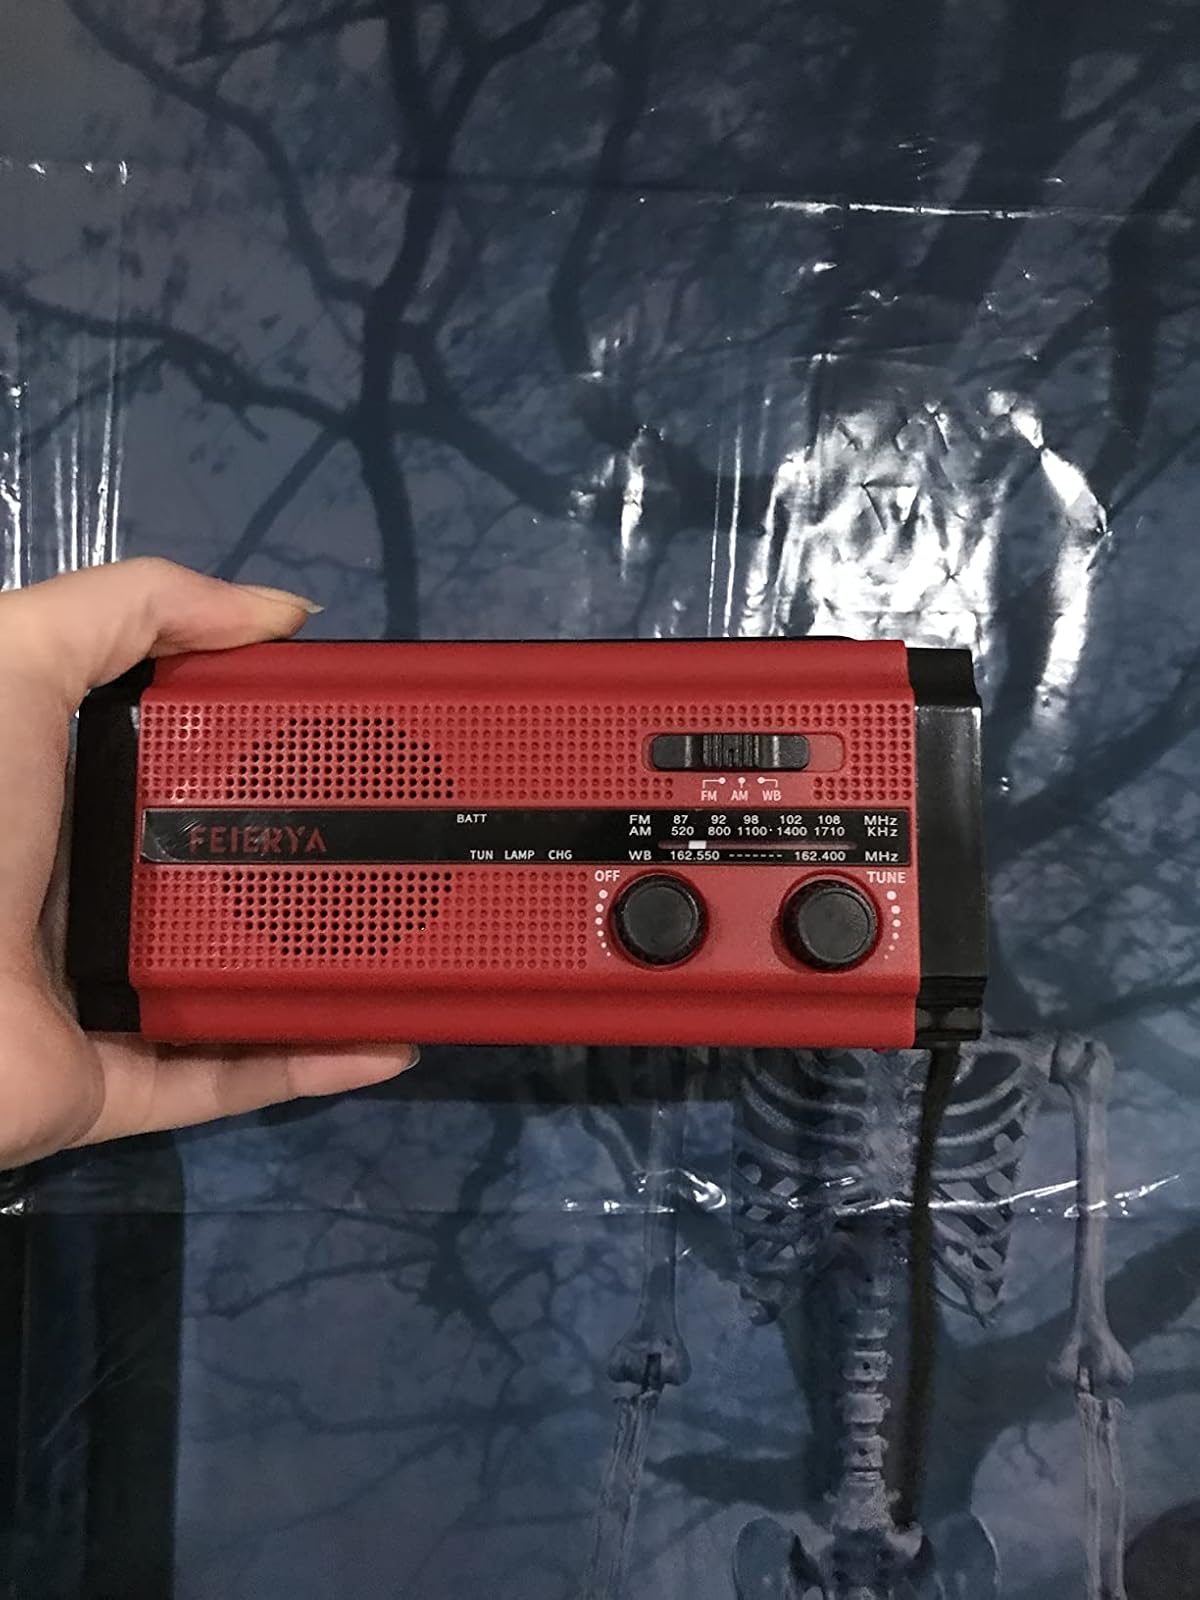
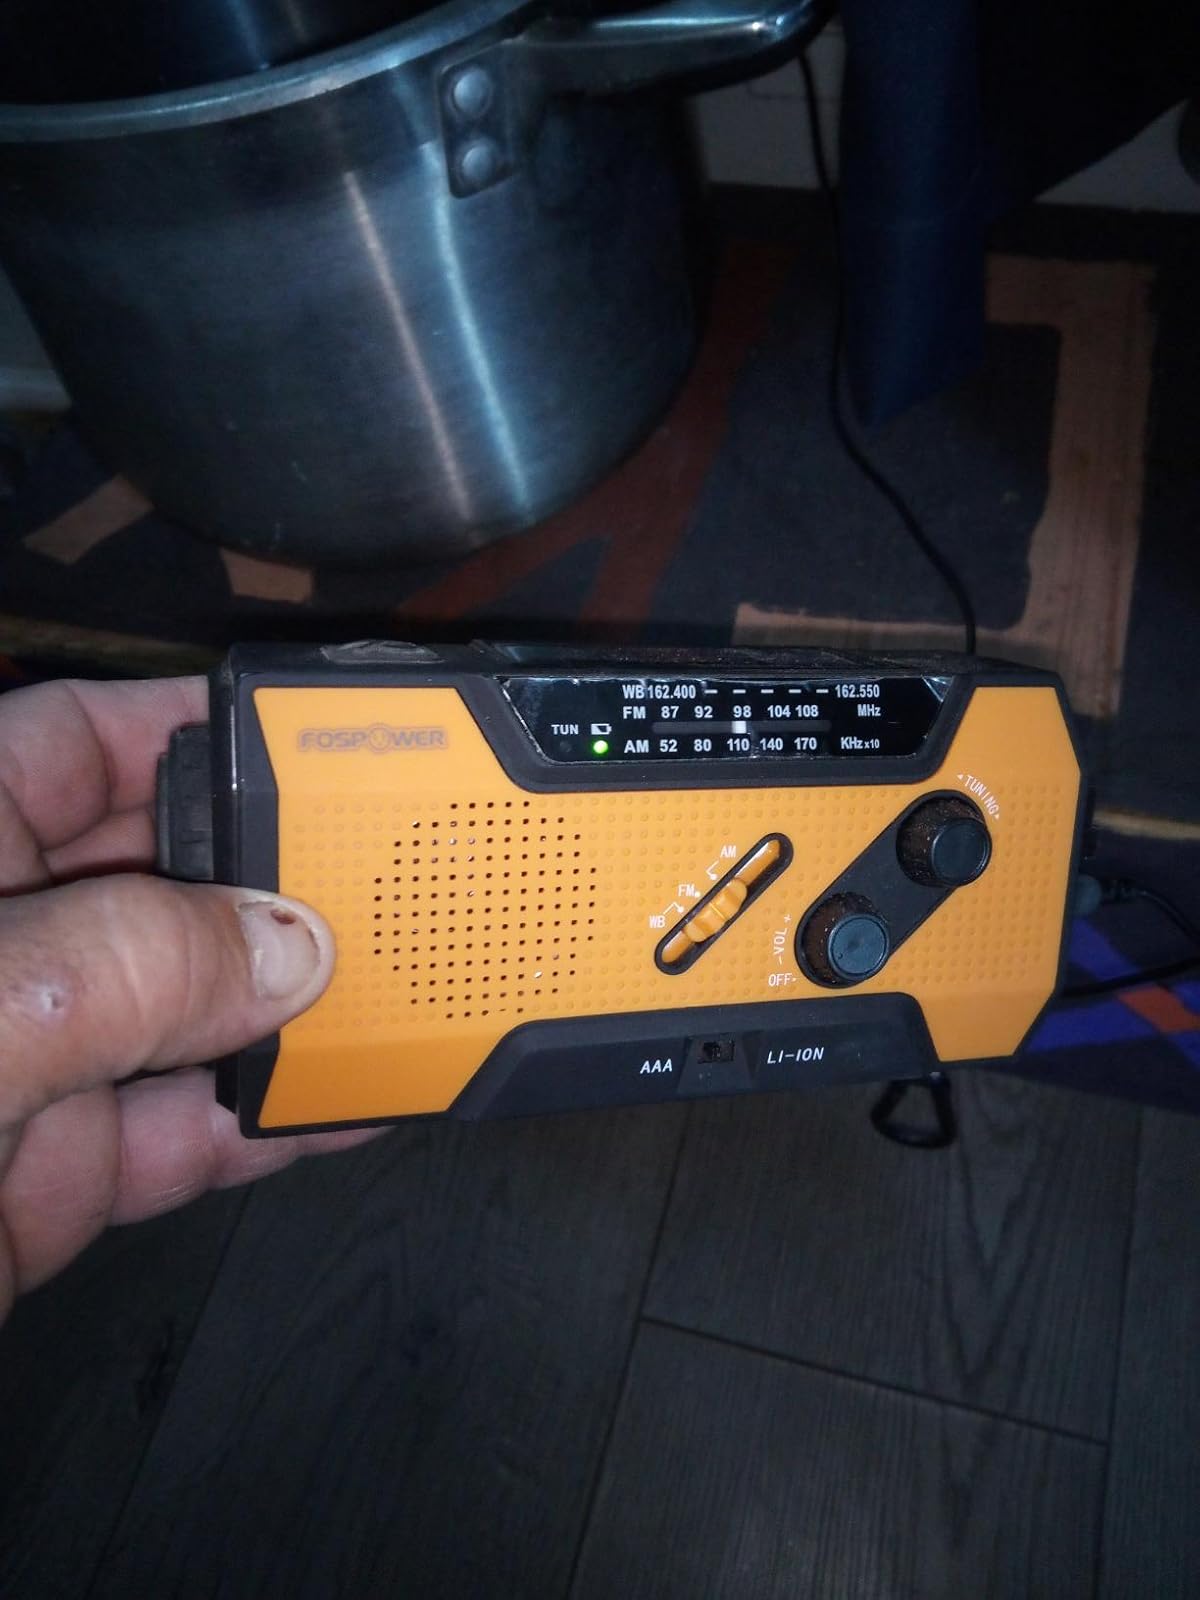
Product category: radio
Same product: no